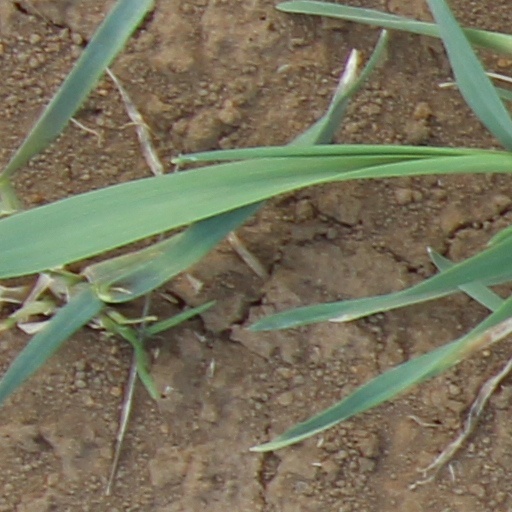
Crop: wheat